Piaras Feiritéar

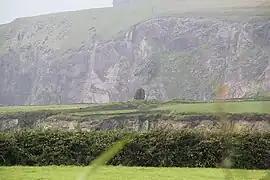
The ruins of Castle Sybil at Ferriter's Cove, where Piaras Feiritéar was born.

Feiritéar was the last Chief of the Name of the completely Gaelicized Norman Clan Feiritéar and Lord of Ballyferriter in Corca Dhuibhne.